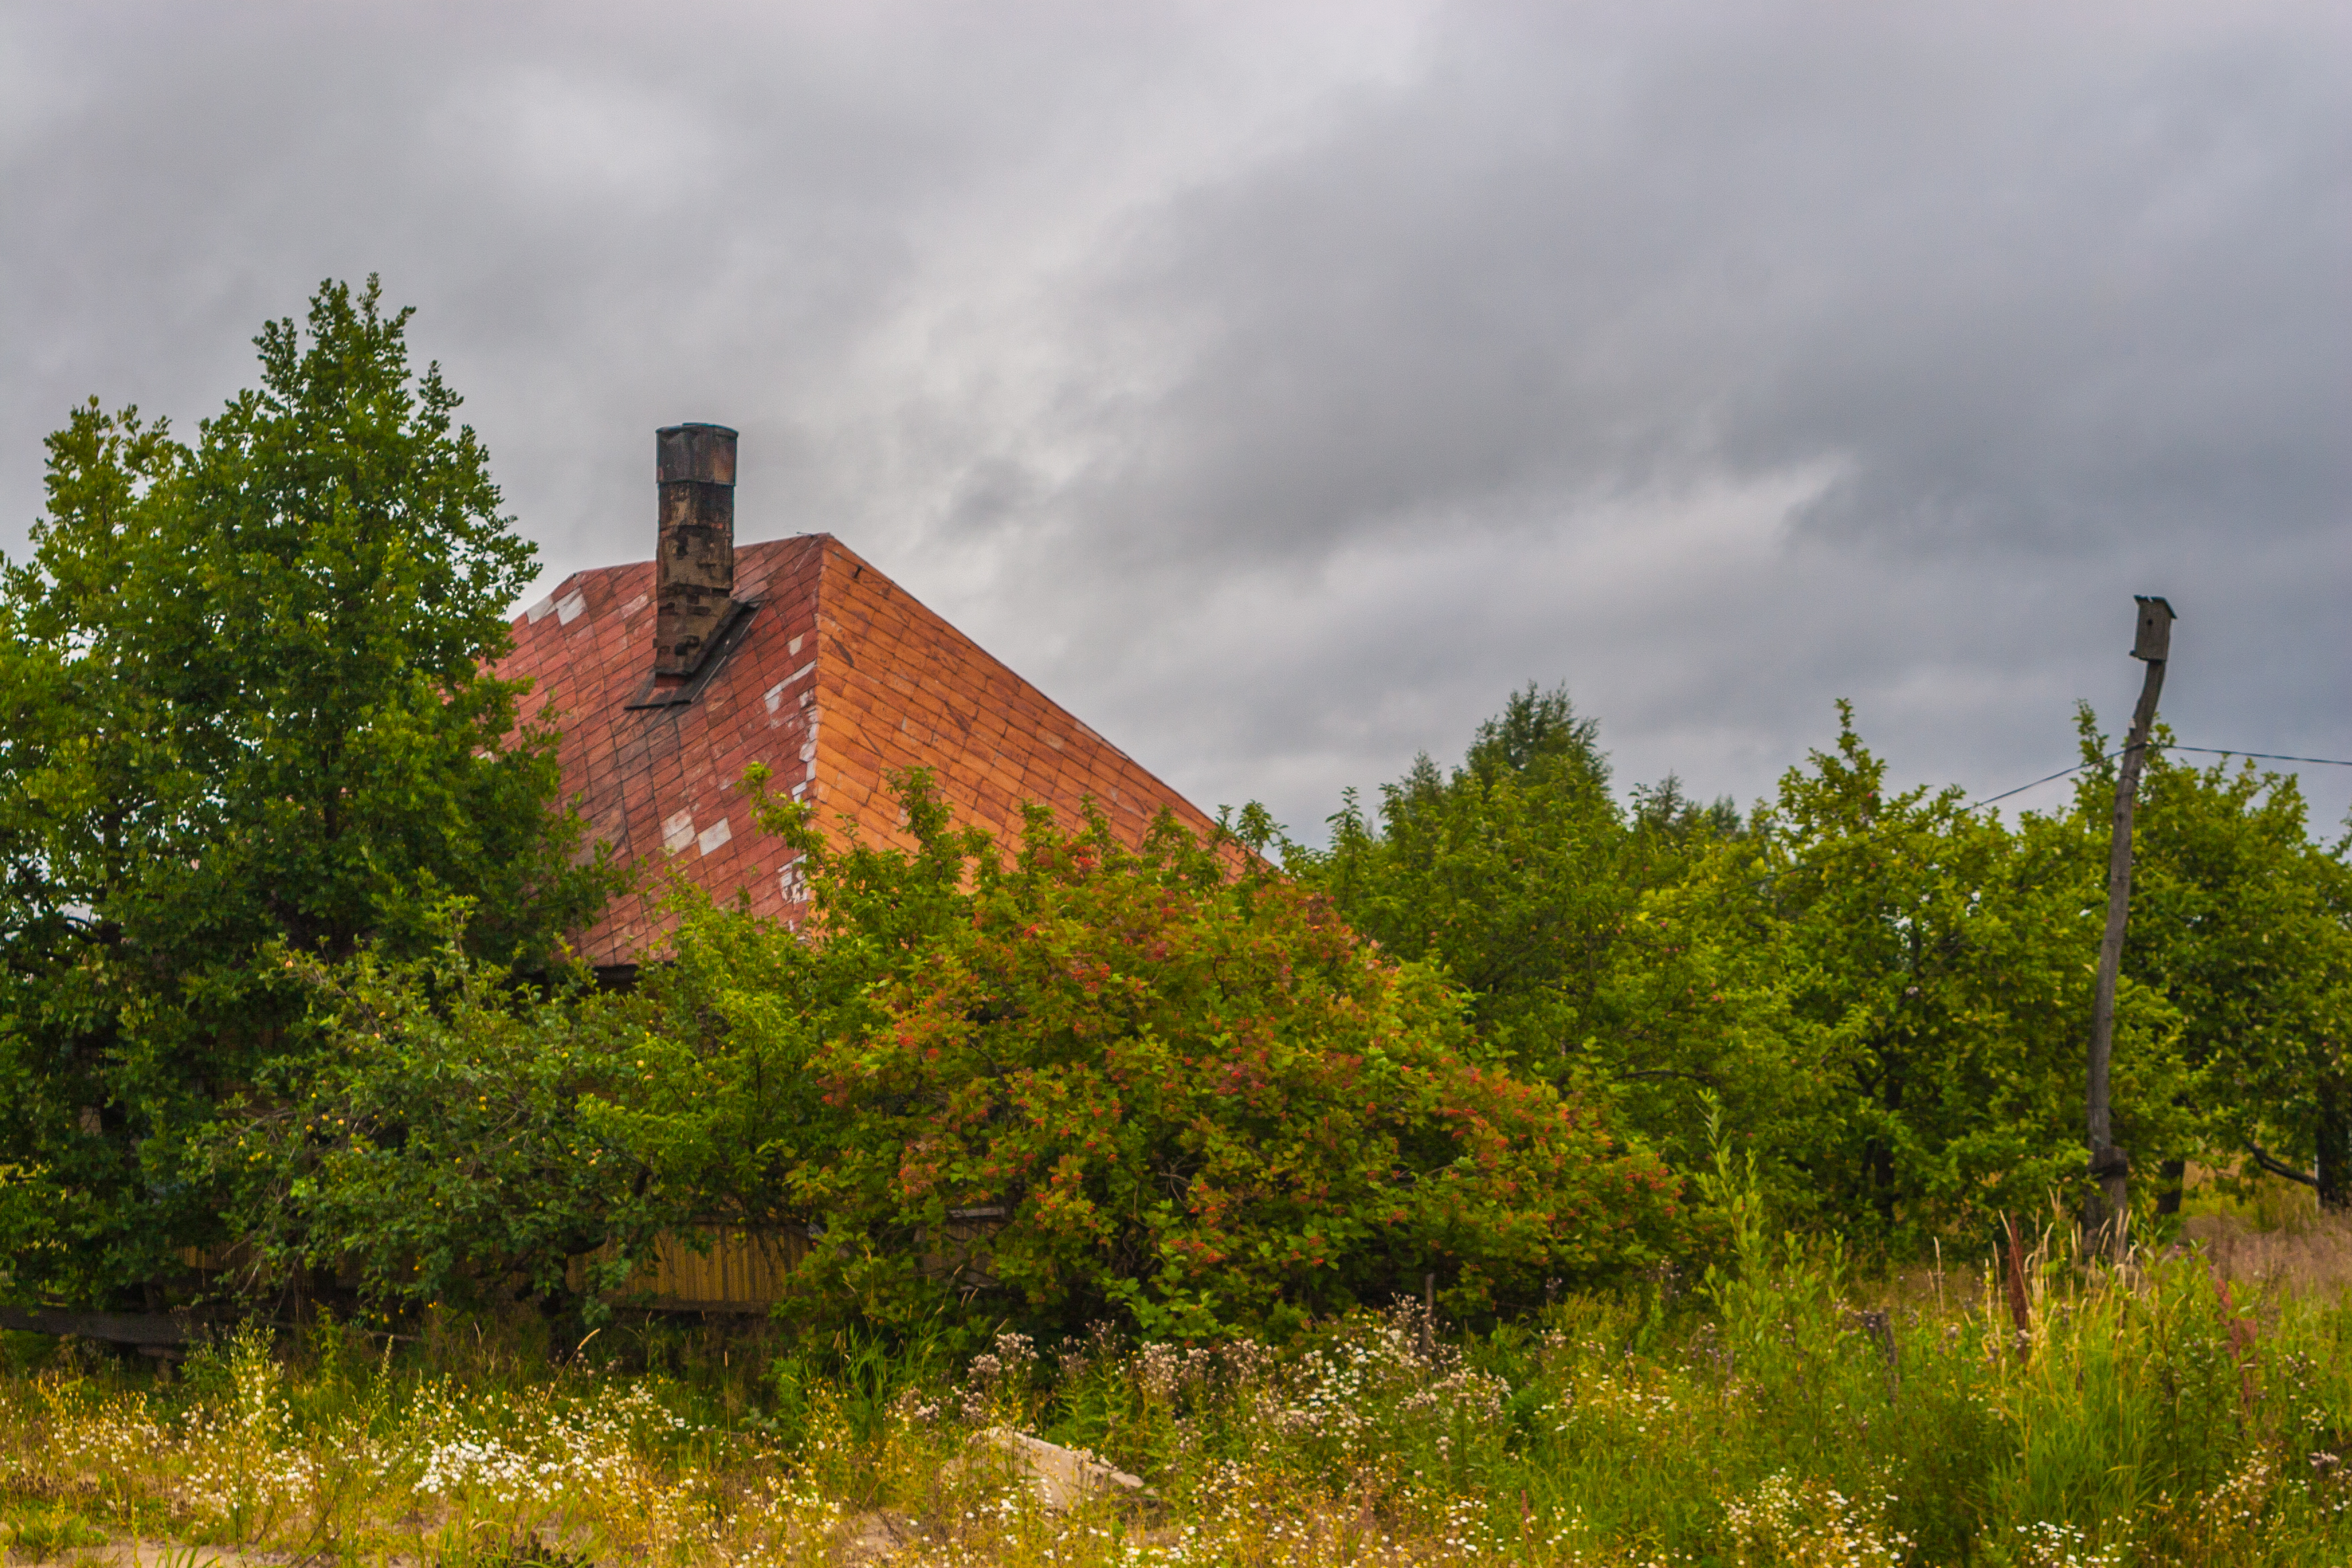
image, vegetation, sky, natural landscape, tree, leaf, house, cloud, grass, rural area, hill, land lot, roof, plant, plant community, building, meadow, wildflower, fell, shrub, cottage, prairie, mountain, village, mound, farm, ruins